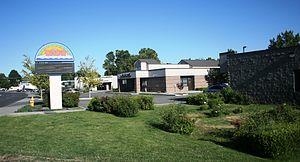
La ville américaine de West Richland est située dans le comté de Benton, dans l’État de Washington. En 2010, sa population s’élevait à 11 811 habitants.